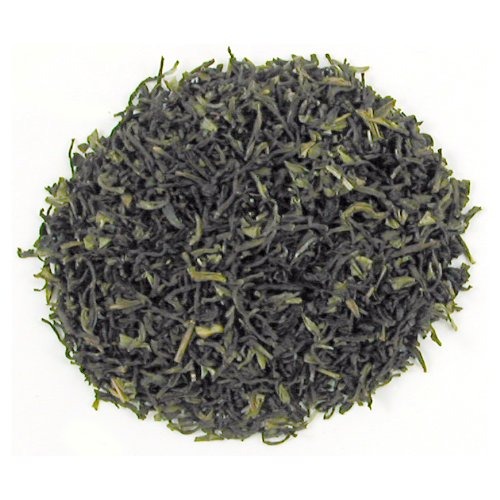
Item Name: English Tea Store Margarets Hope Black Tea Loose Leaf Bulk 5lb
Value: 1.0
Unit: Count

Price: 188.36